Czech Republic in the Eurovision Song Contest 2023

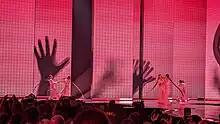
Vesna during a rehearsal before the first semi-final

Vesna took part in technical rehearsals on 1 and 3 May, followed by dress rehearsals on 8 and 9 May. This included the jury show on 8 May where the professional back-up juries of each country watched and voted in a result used if any issues with public televoting occurred.